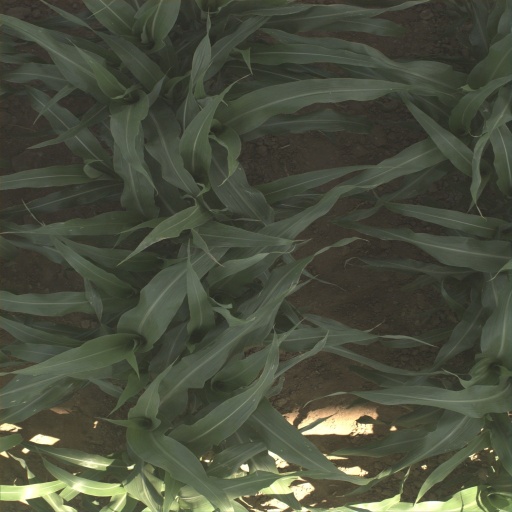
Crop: sorghum